Sayed Hassan Akhlaq

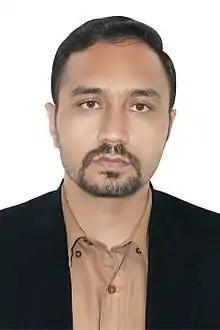
Dr. Akhlaq

Sayed Hassan Hussaini (known as Sayed Hassan Akhlaq) is an Afghan-American philosopher.